Composing hut of Gustav Mahler (Wörthersee)

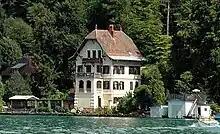
Villa Mahler

Mahler came to Maiernigg in 1900 and had this composing hut built by Friedrich Theuer from 1900 to 1901. He retreated to this hut in order to compose music. At the time, he was director and conductor of the court opera of Vienna (later the Vienna State Opera). The hut was of practical use for Mahler, because there was no time left for him to compose when he was in Vienna. He called the hut "Study auf dem Kogel".